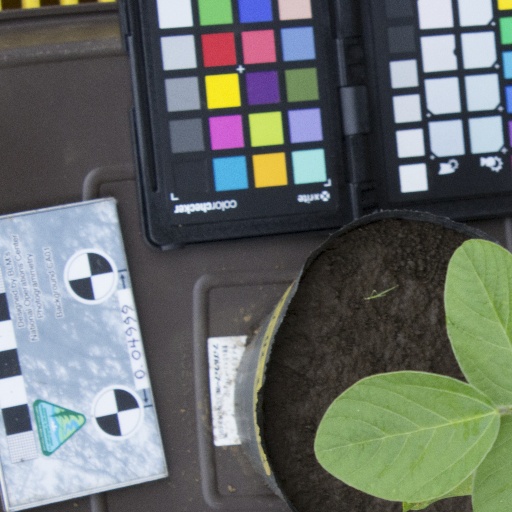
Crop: soybean